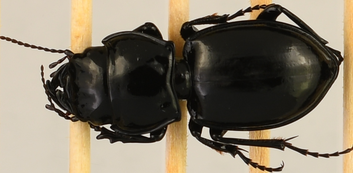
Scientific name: Pasimachus californicus
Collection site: Konza Prairie Biological Station NEON (KONZ), plot KONZ_002